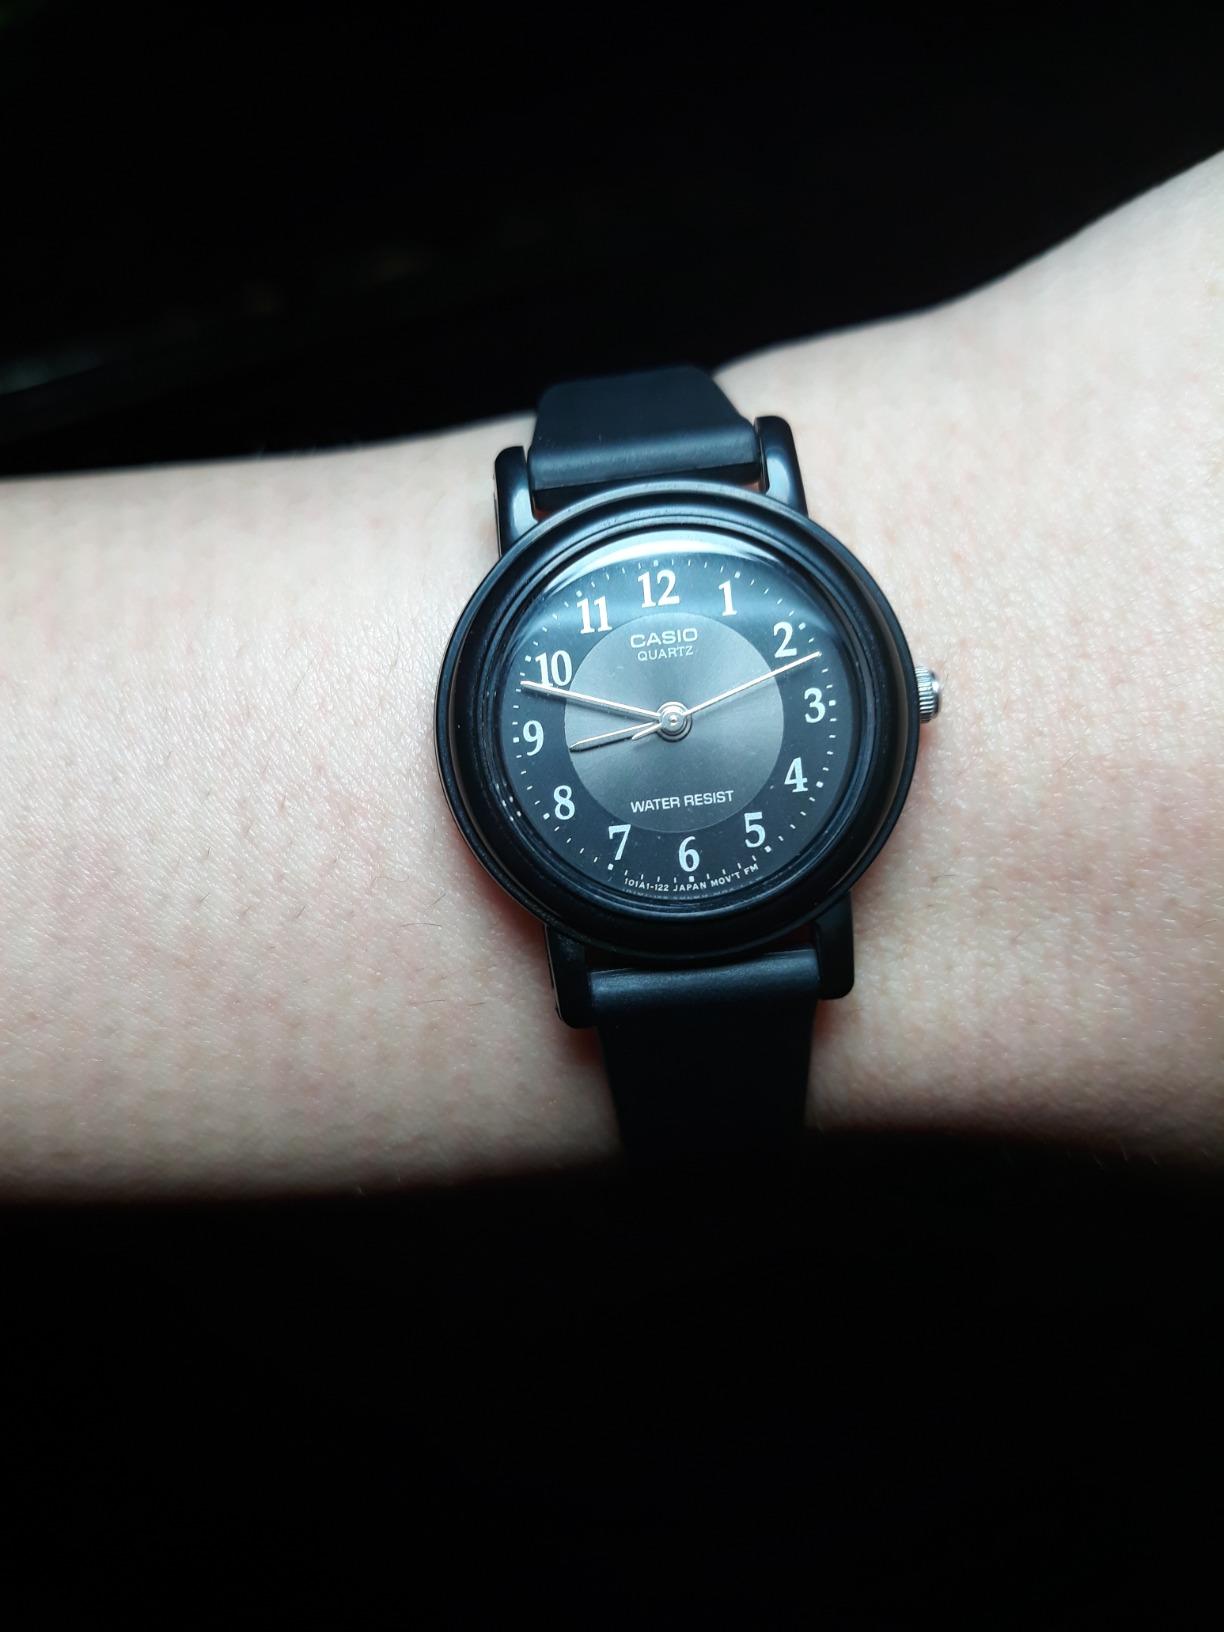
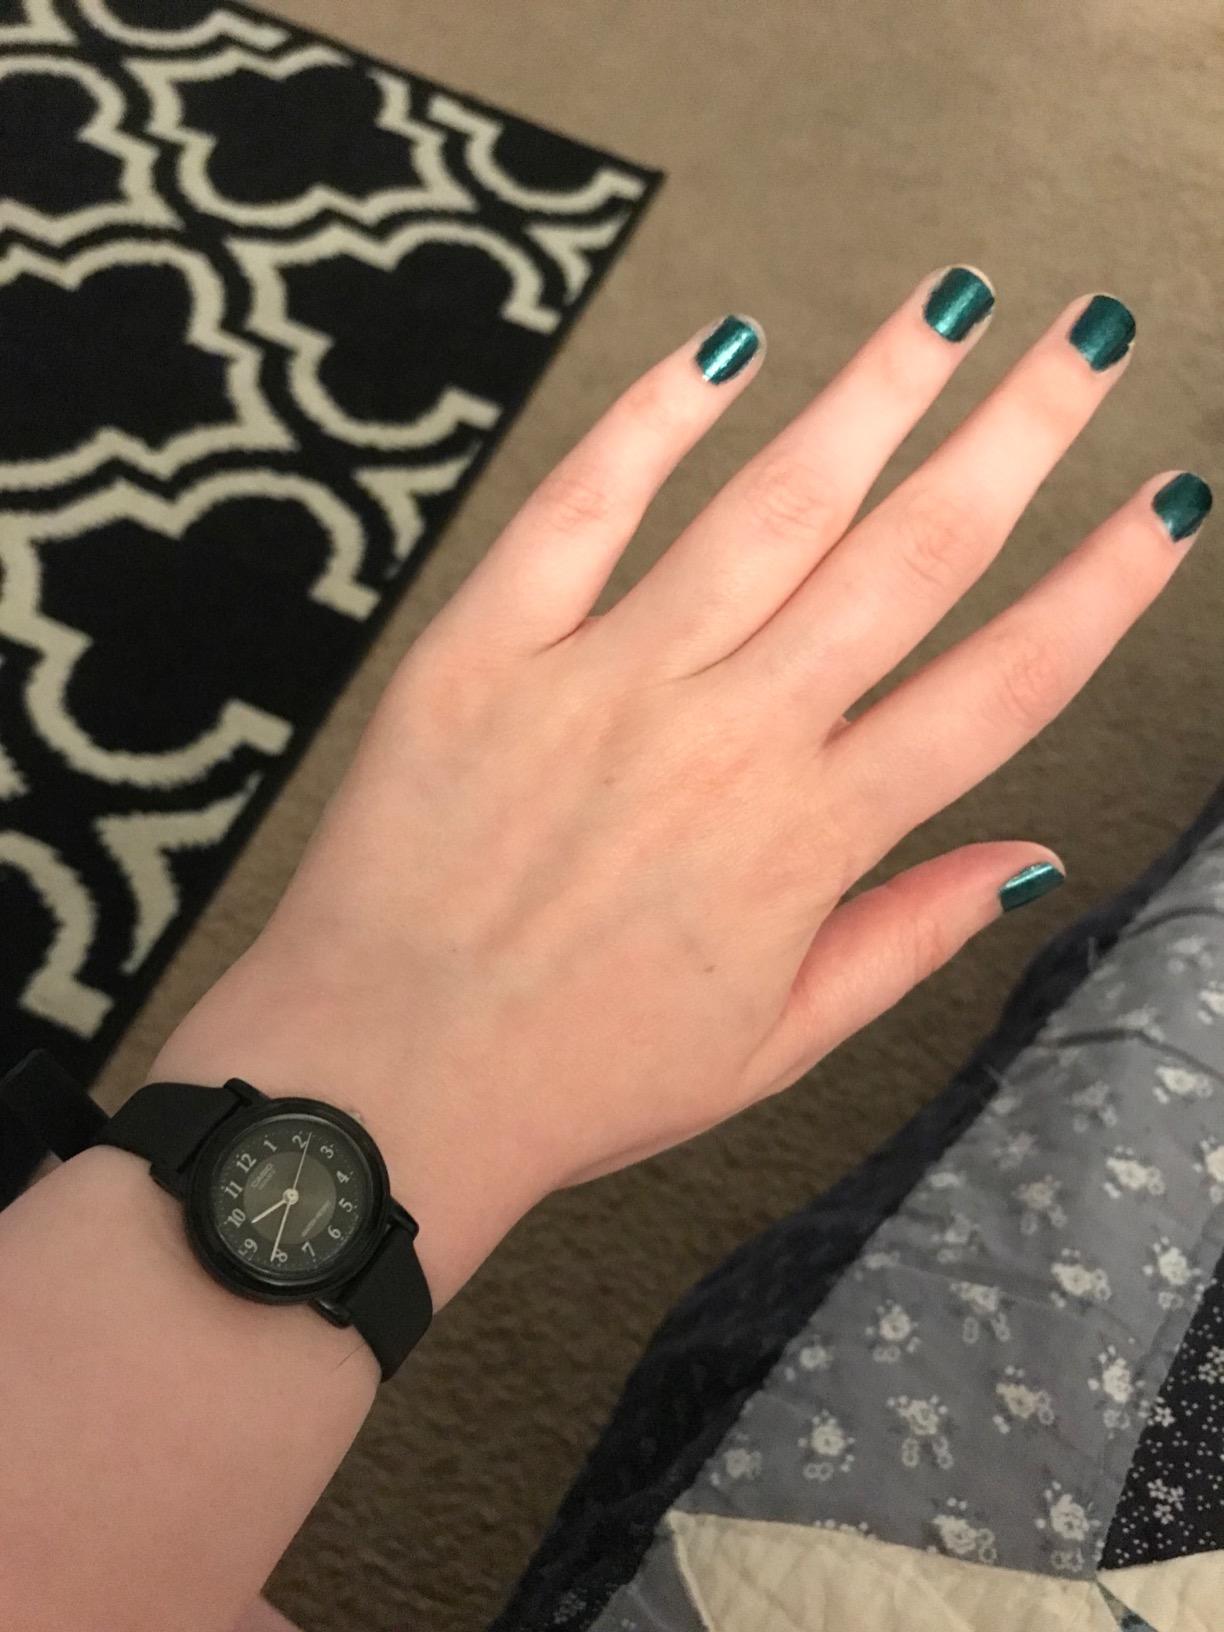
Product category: accessories_watch
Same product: yes